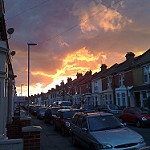
Label: street